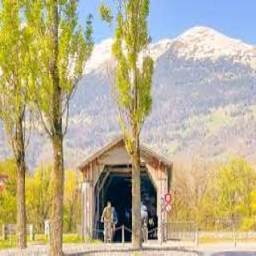
Old Rhine Bridge